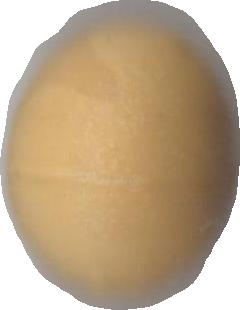
Variety: Dega